Engraved gem

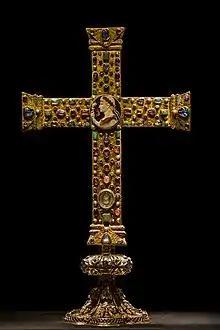
There are several antique and medieval engraved gems on the Ottonian Cross of Lothair (10th century with a 14 century base). Many antique engraved gems survived in such contexts.

During the European Middle Ages antique engraved gems were one classical art form which was always highly valued, and a large but unknown number of ancient gems have (unlike most surviving classical works of art) never been buried and then excavated. Gems were used to decorate elaborate pieces of goldsmith work such as votive crowns, book-covers and crosses, sometimes very inappropriately given their subject matter. Matthew Paris illustrated a number of gems owned by St Albans Abbey, including one large Late Roman imperial cameo (now lost) called "Kaadmau" which was used to induce overdue childbirths – it was slowly lowered, with a prayer to St Alban, on its chain down the woman's cleavage, as it was believed that the infant would flee downwards to escape it, a belief in accordance with the views of the "father of mineralogy", Georgius Agricola (1494–1555) on jasper. Some gems were engraved, mostly with religious scenes in intaglio, during the period both in Byzantium and Europe.